Sky Sword I

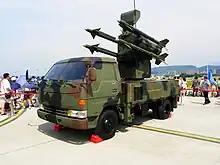
Antelope air defense system

The TC-1L is a ground-launched variant for use with the Antelope air defence system.